Mount Erebus

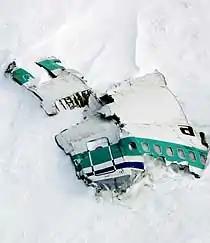
Wreckage of Flight 901

In 1992, the inside of the volcano was explored by "Dante I", an eight legged tethered robotic explorer. "Dante" was designed to acquire gas samples from the magma lake inside the inner crater of Mount Erebus to understand the chemistry better through the use of the on-board gas chromatograph, as well as measuring the temperature inside the volcano and the radioactivity of the materials present in such volcanoes. "Dante" successfully scaled a significant portion of the crater before technical difficulties emerged with the fibre-optic cable used for communications between the walker and base station. Since "Dante" had not yet reached the bottom of the crater, no data of volcanic significance was recorded. The expedition proved to be highly successful in terms of robotic and computer science, and was possibly the first expedition by a robotic platform to Antarctica.